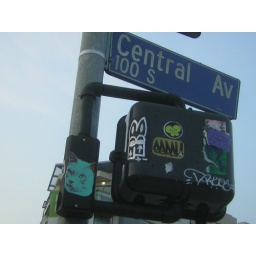
stickered ped sign featuring work by branded &amp;amp; some other up &amp;amp; coming street artists